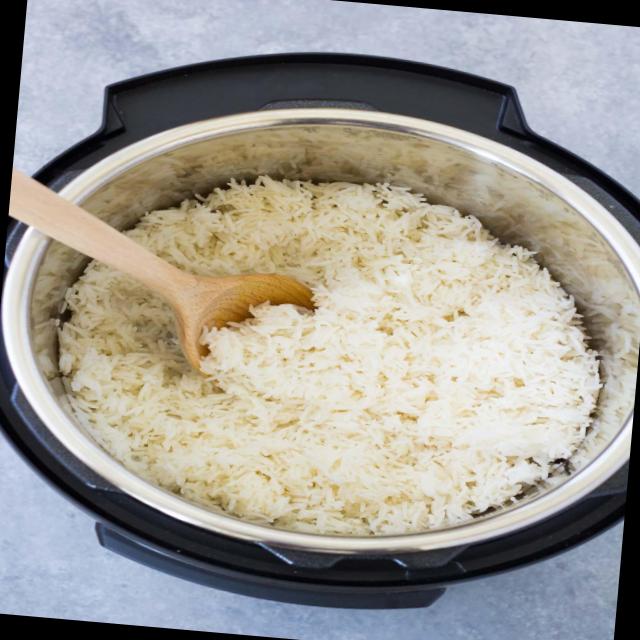
Dish: white_rice